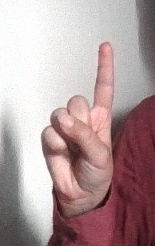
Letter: bb